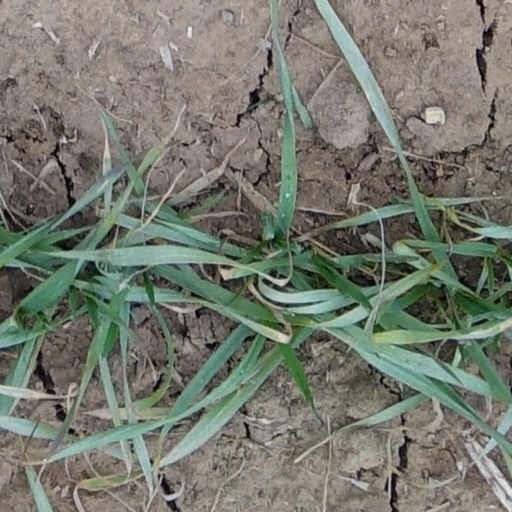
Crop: wheat